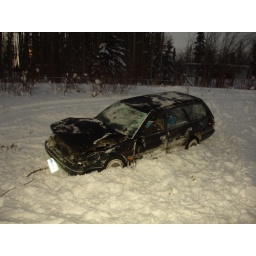
It's not a true rally car until you dog-roll it in the air at highway speeds!